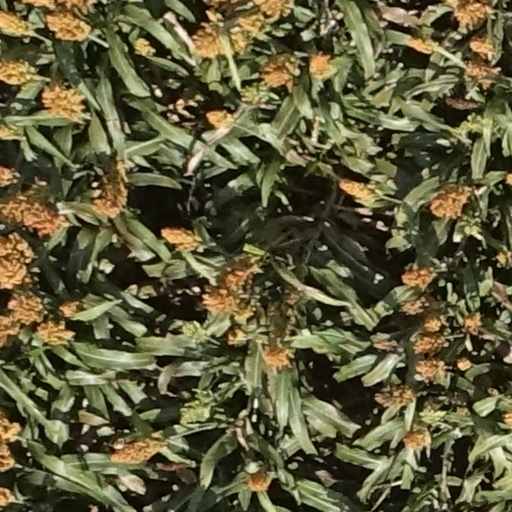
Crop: sorghum